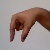
The image shows a hand gesture representing the letter 'Q' in Indian Sign Language.